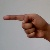
The image shows a hand gesture representing the letter 'G' in Indian Sign Language.